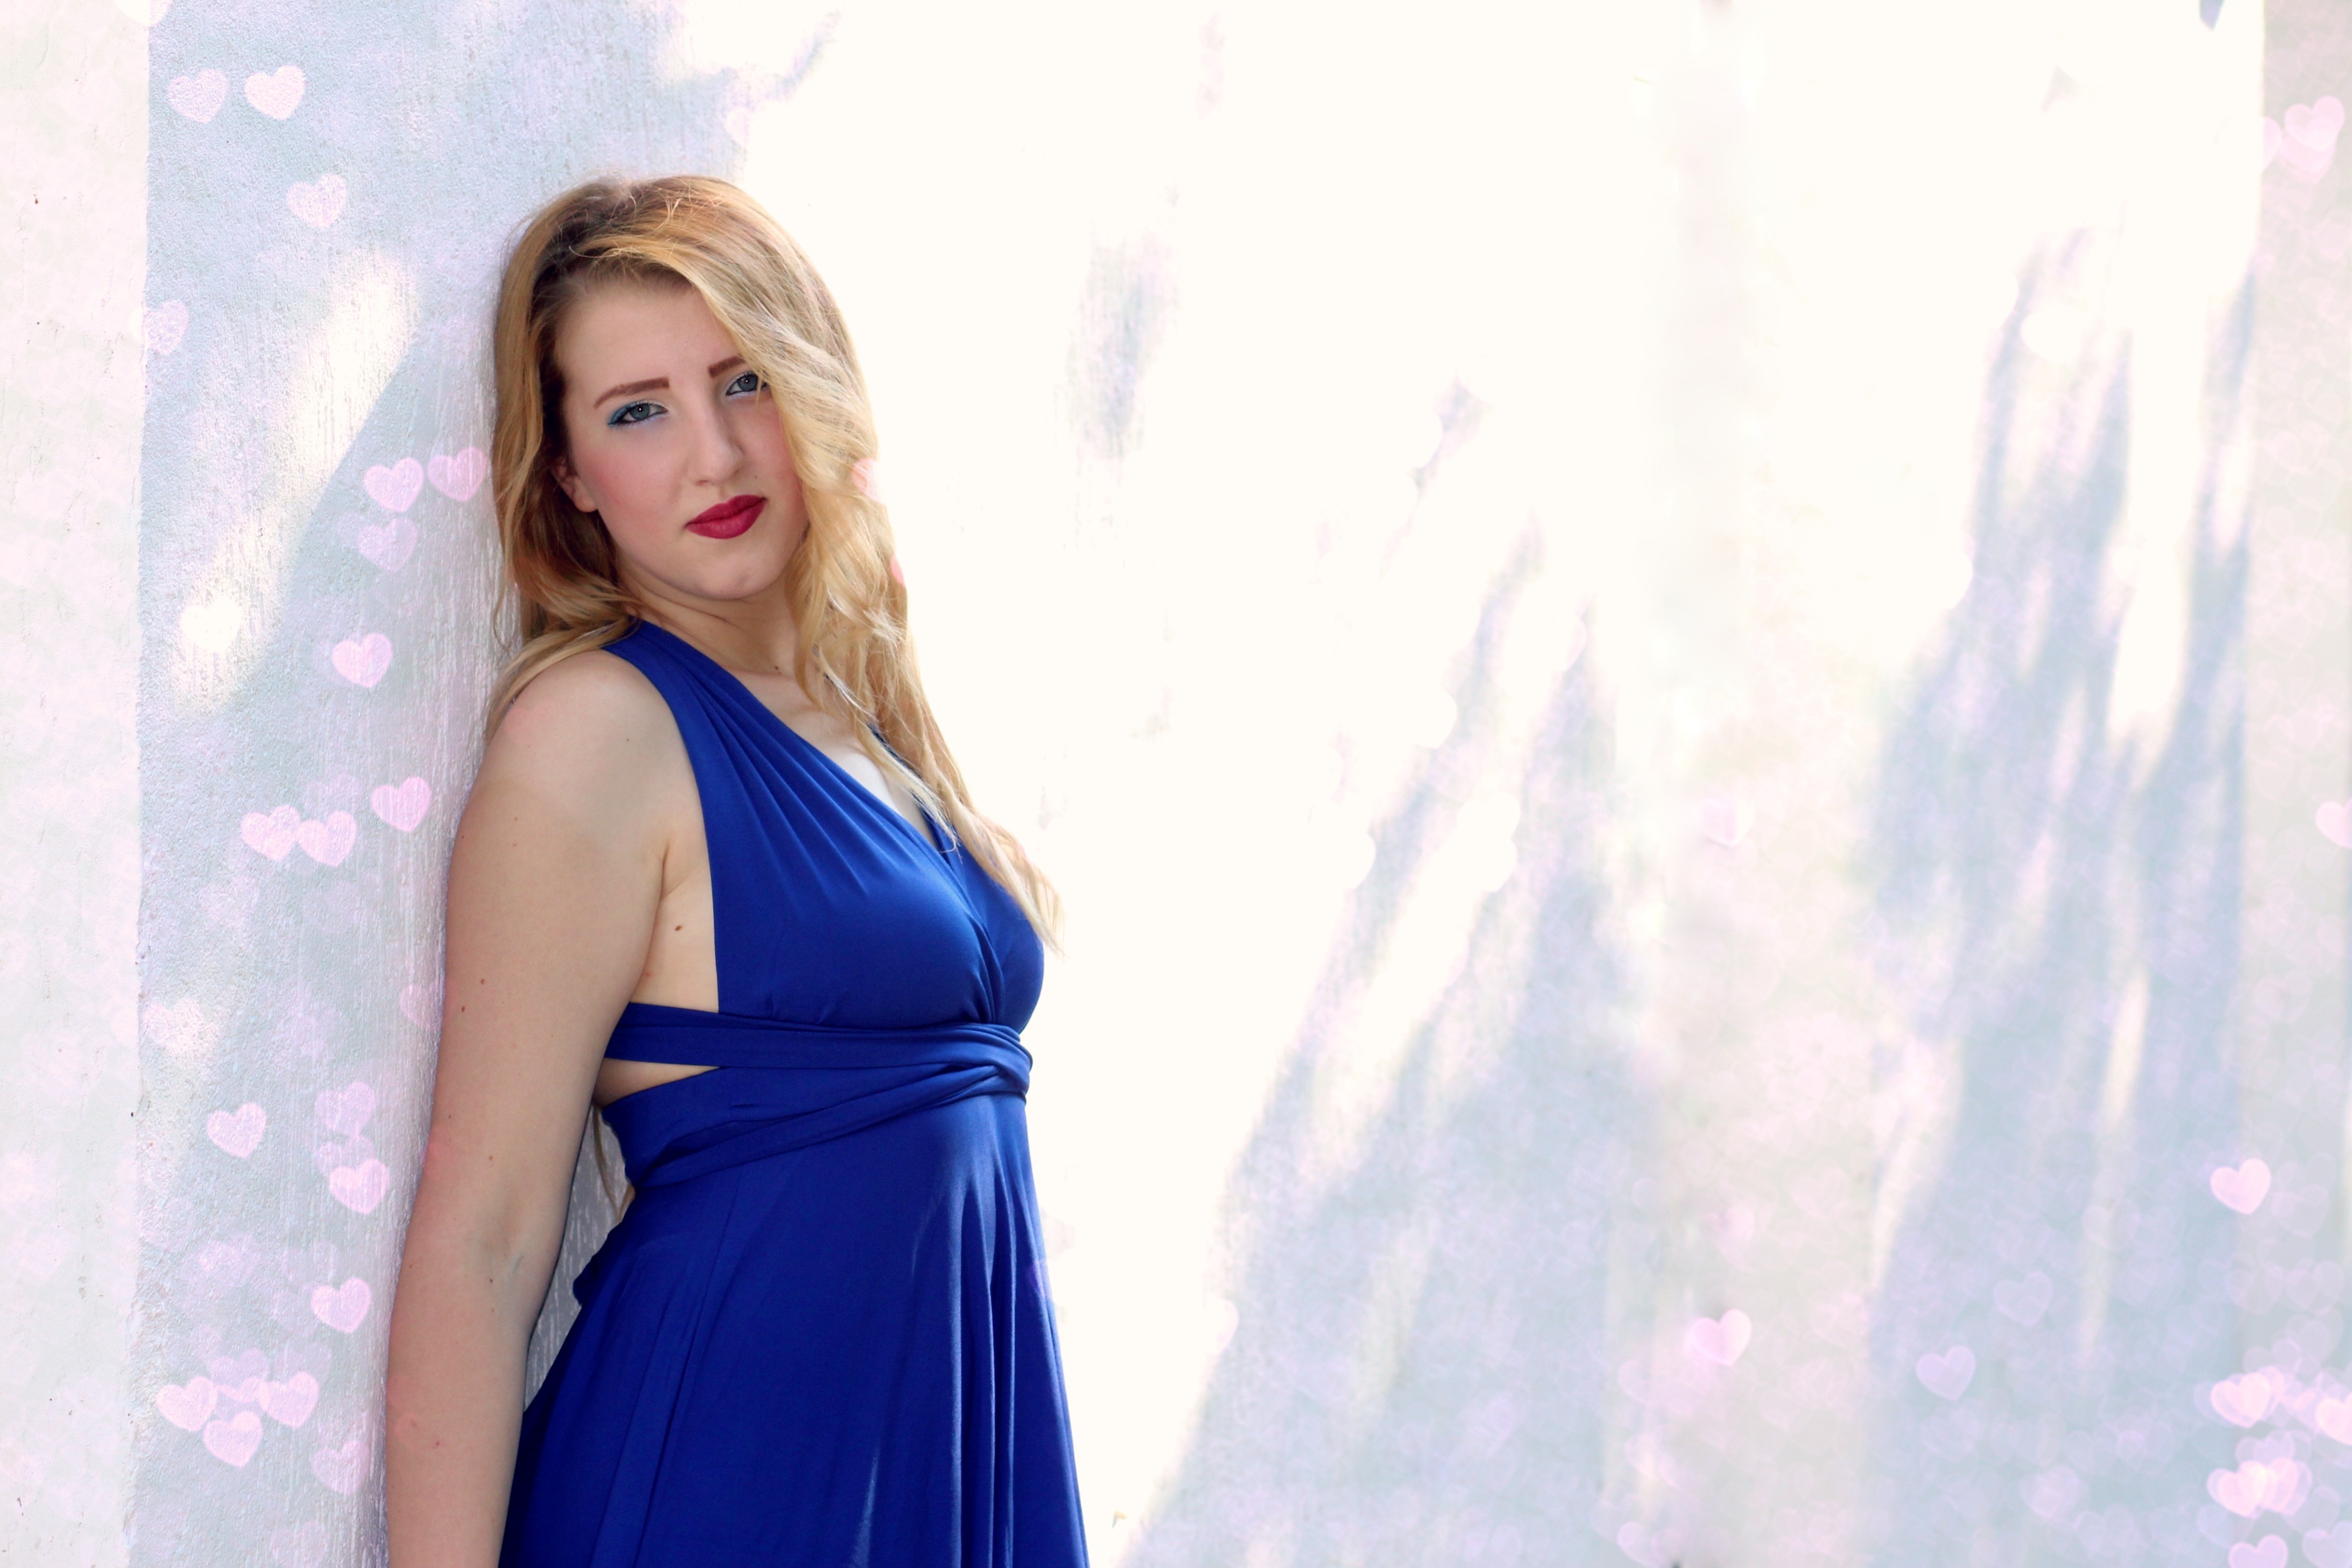
girl, woman, photography, wall, leg, model, fashion, blue, clothing, lady, blonde, long hair, dress, leaning, beauty, blond, prom, gown, blue eyes, abdomen, photo shoot, supermodel, cocktail dress